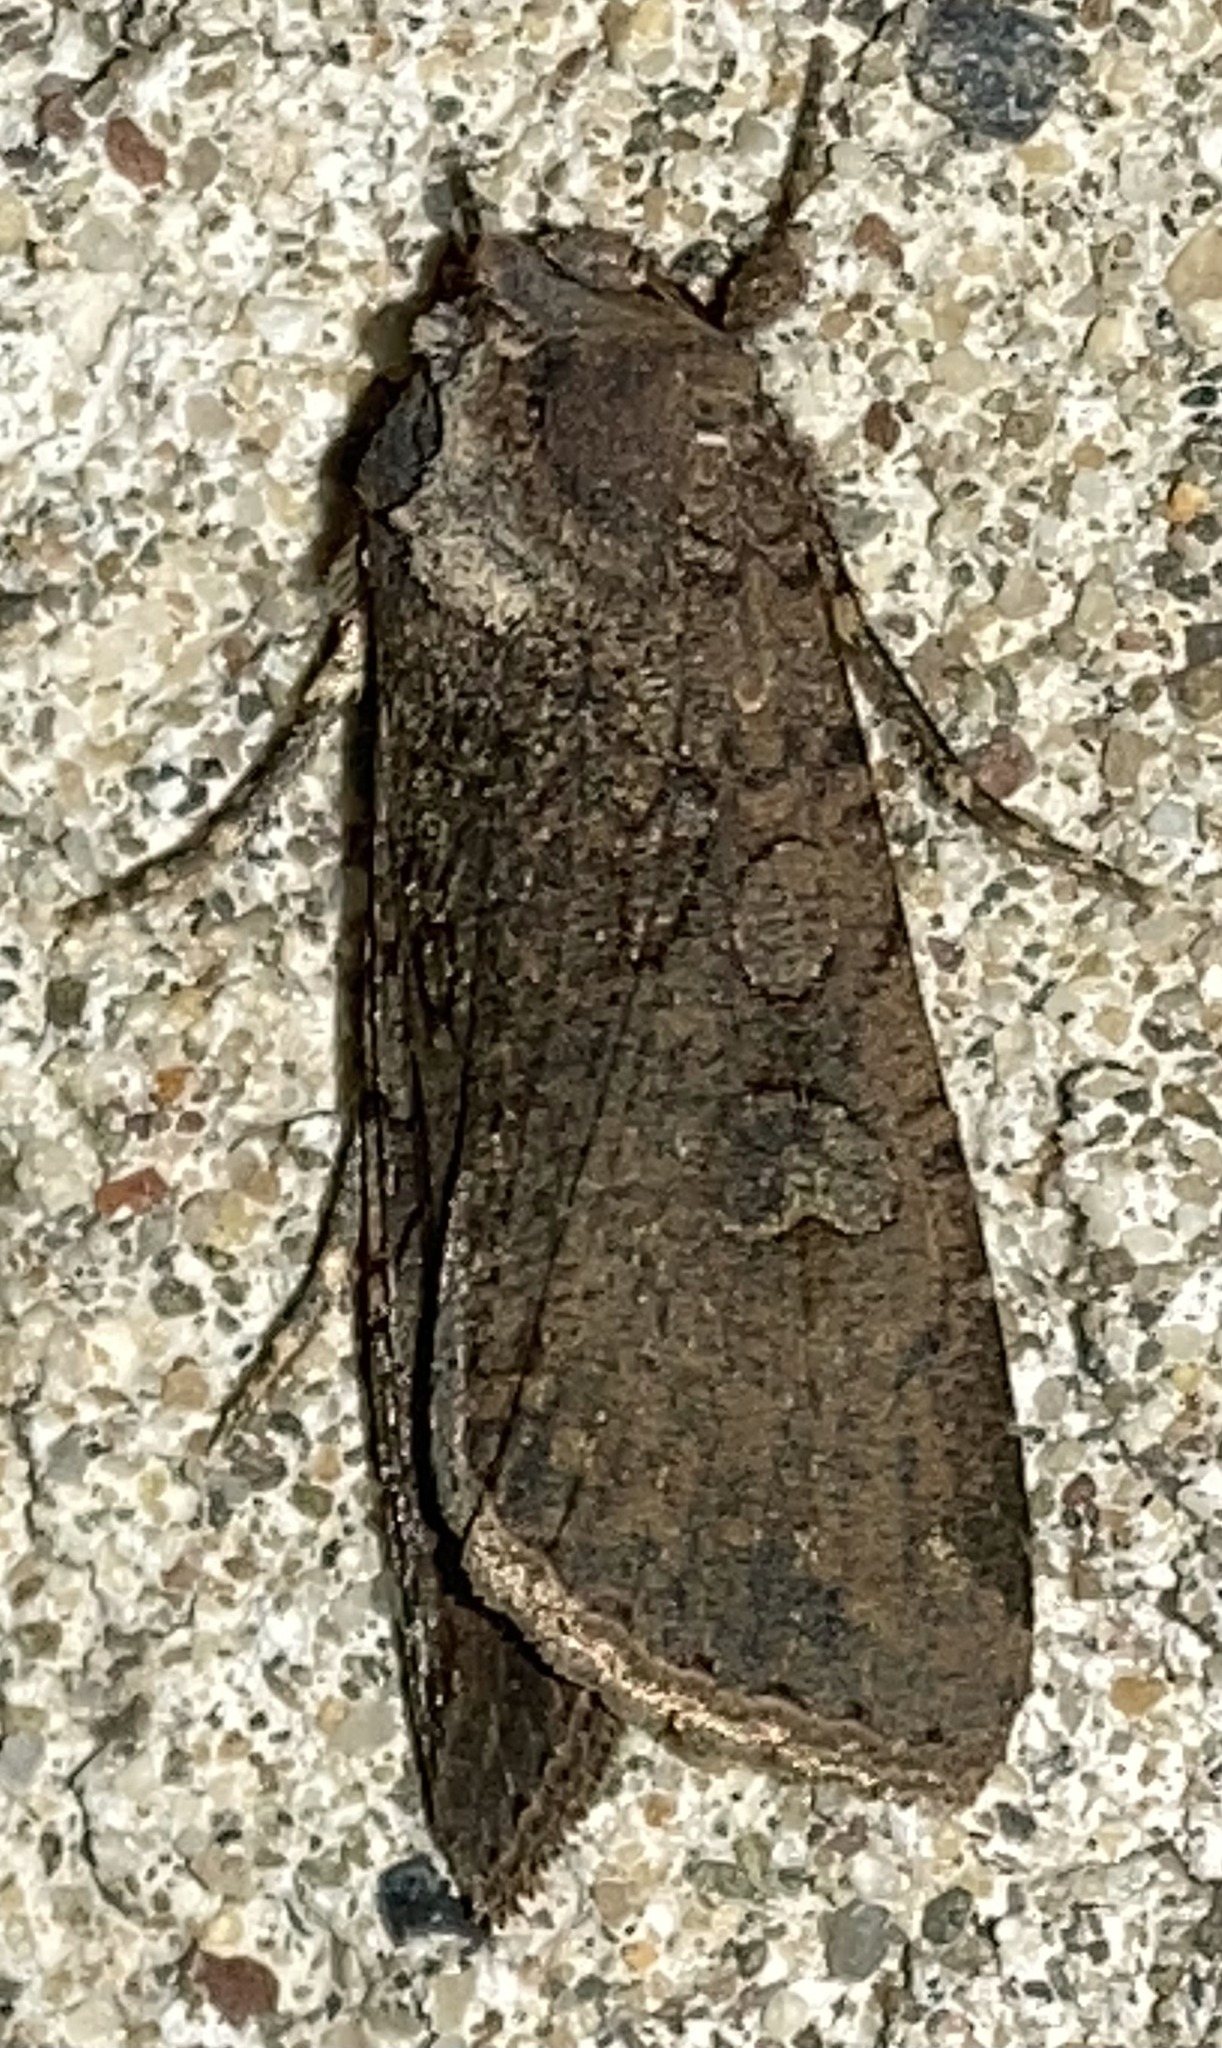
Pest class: cutworms